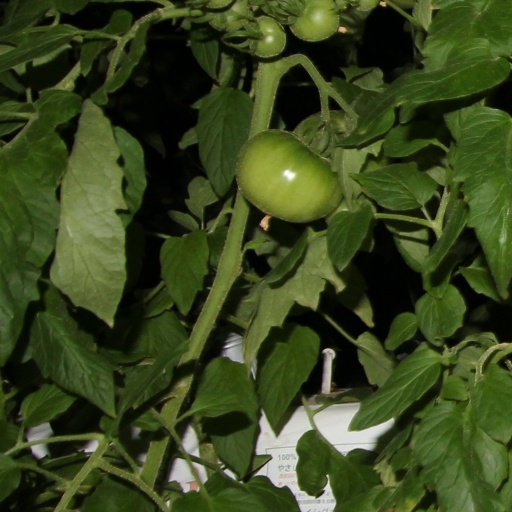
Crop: tomato